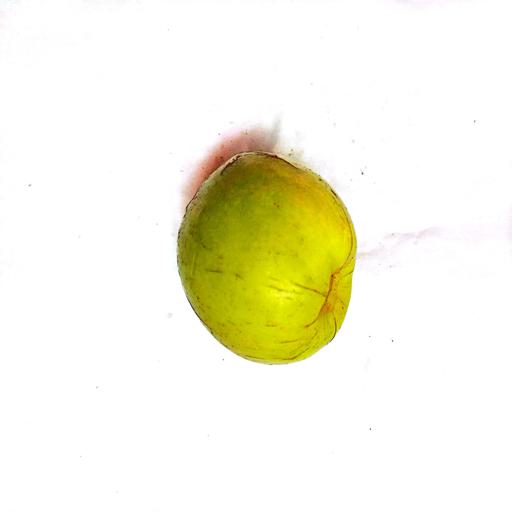
Label: healthy